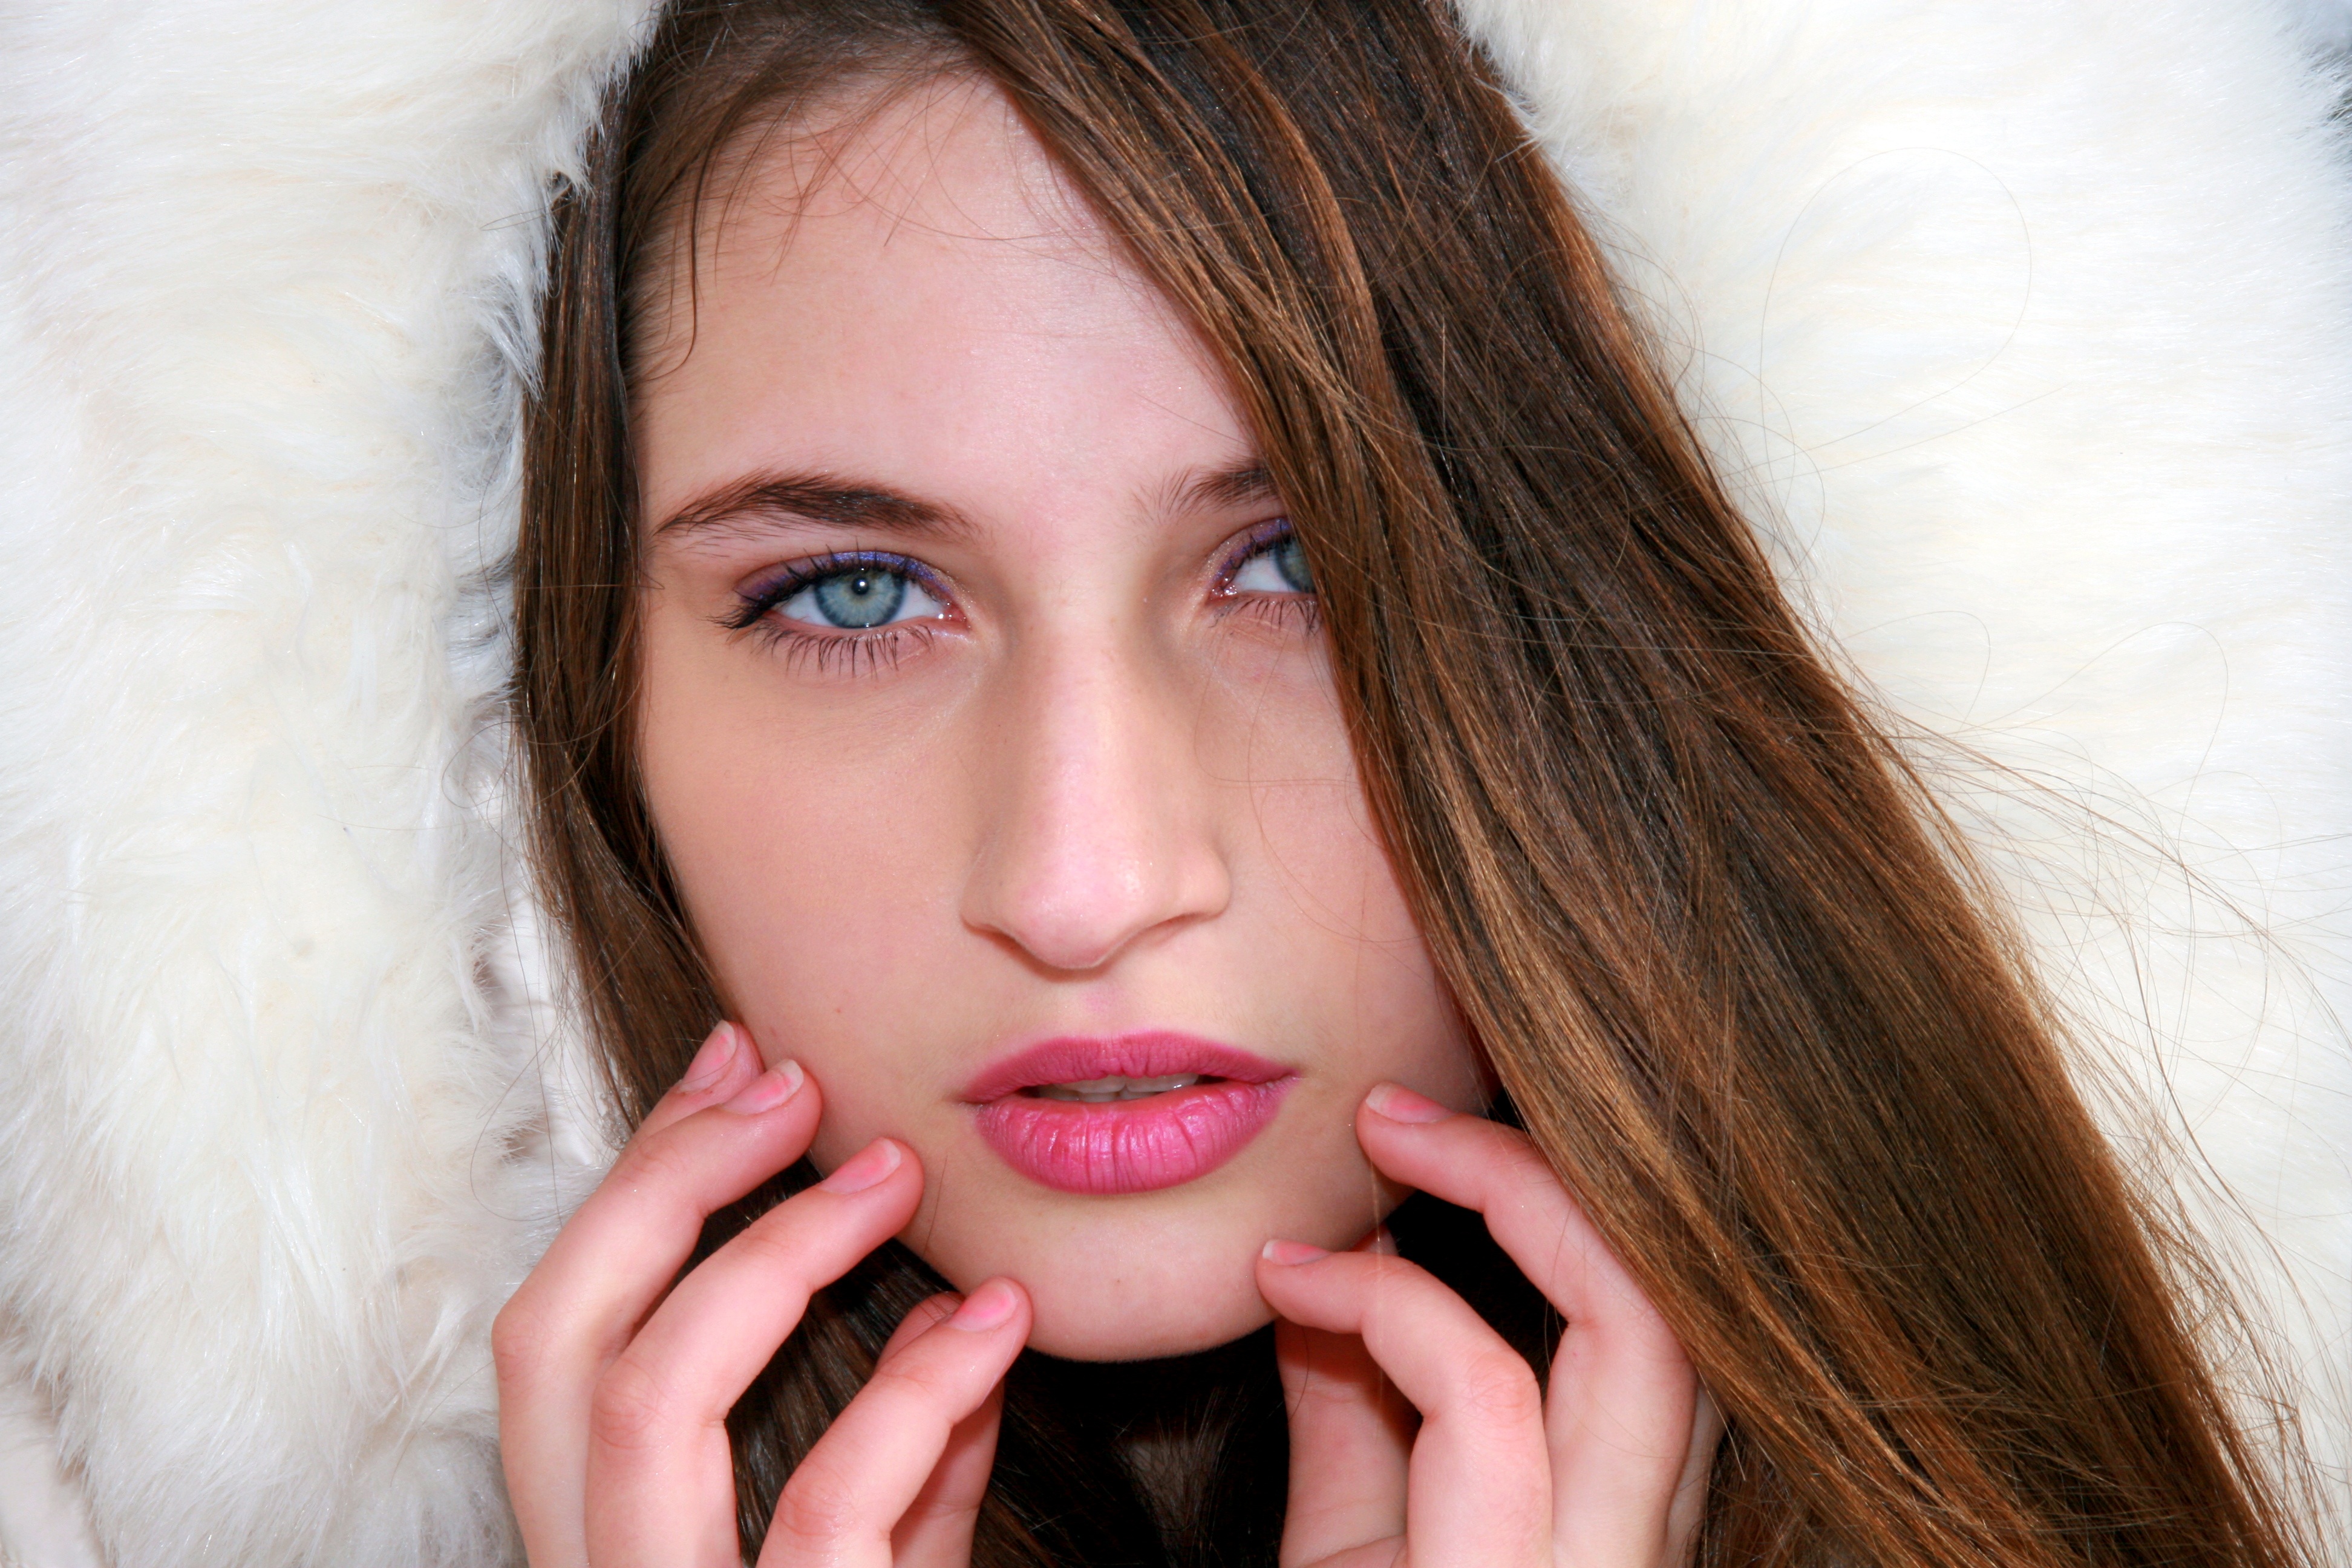
hand, person, snow, winter, girl, woman, hair, photography, portrait, model, red, color, fashion, lady, blonde, facial expression, lip, hairstyle, smile, eyebrow, mouth, long hair, close up, human body, black hair, face, nose, cheek, eye, head, skin, beauty, blond, organ, blue eyes, photo shoot, brown hair, portrait photography